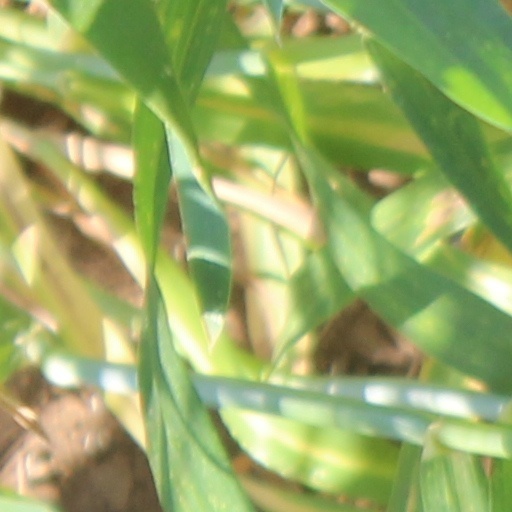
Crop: wheat